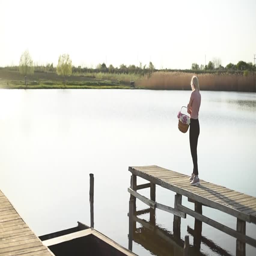
young woman standing on a pier with basket of flowers on a sunny spring day